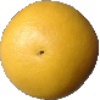
Label: Grapefruit White 1